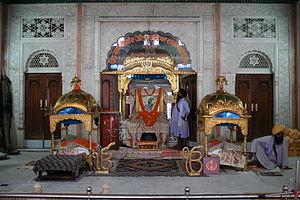
Le Takht Patna Sahib dénommé aussi Takht Sri Harimandar Sahib est un des cinq grands gurdawars du sikhisme, que l'on connaît sous l'appellation des cinq Takhts, et qui sont les principaux sièges de l'autorité sikhe. Construit au milieu du xxᵉ siècle, il se trouve dans la ville de Patna, dans l'État du Bihar.